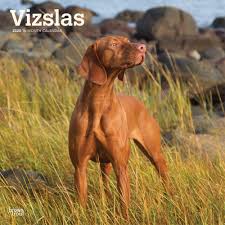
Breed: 210-n000048-vizsla